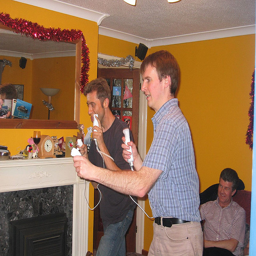
A couple of men standing next to a fire place.
Two men holding Wii controllers playing video games.
Two guys standing playing a video game and another seated.
two guys playing a game with wii motes while another man watches
Two guys are playing with the wii together